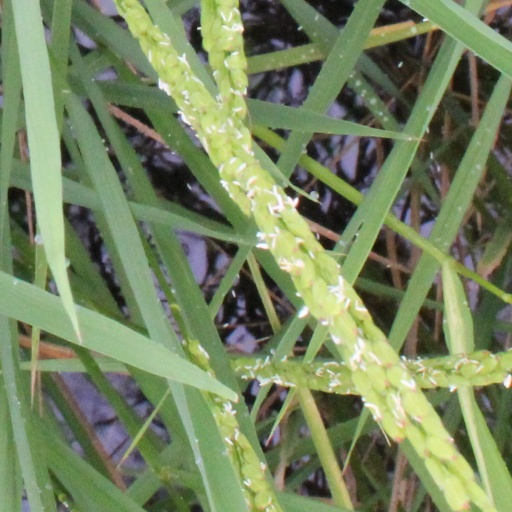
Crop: rice